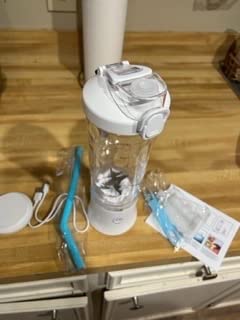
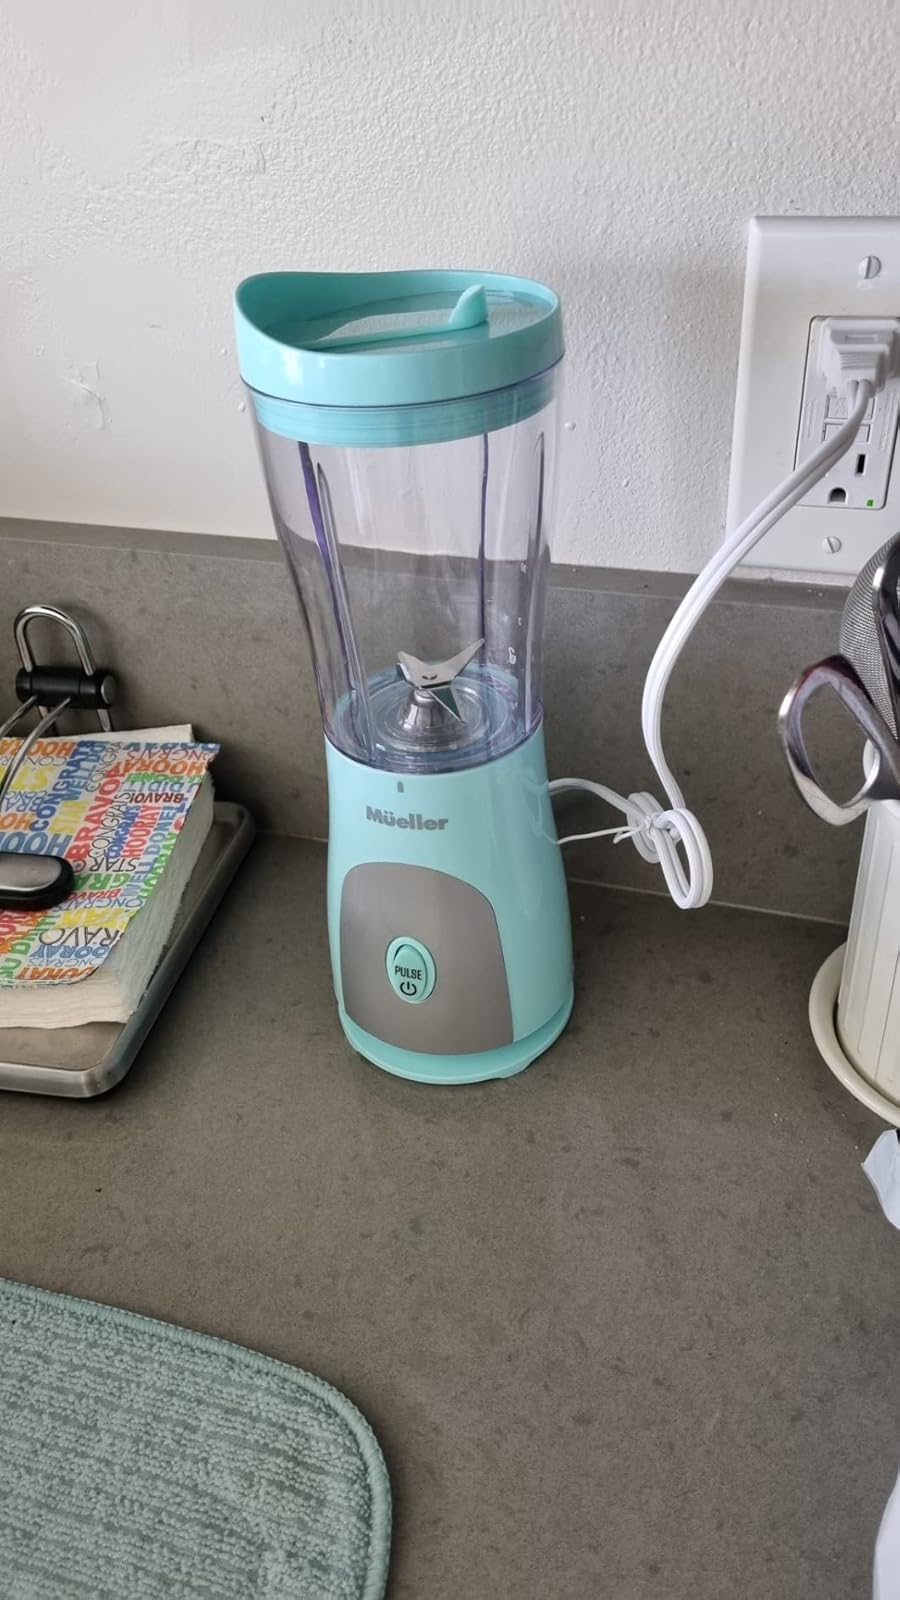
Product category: items_blender
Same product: no